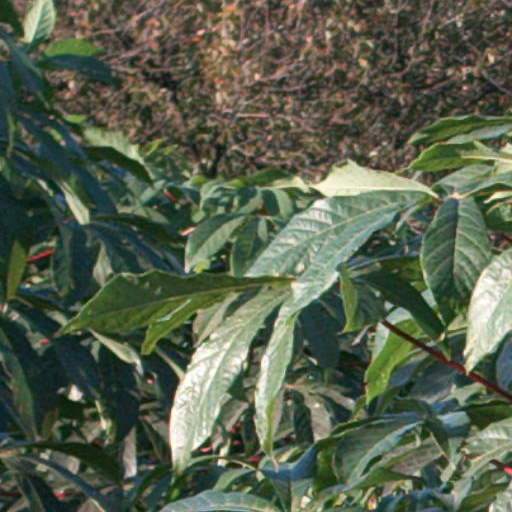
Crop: cassava